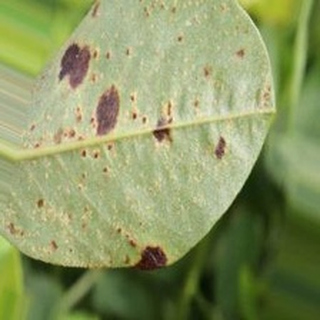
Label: groundnut_rust